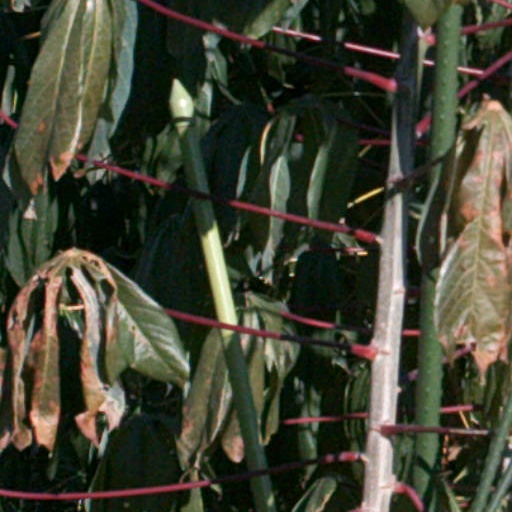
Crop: cassava